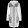
Label: Coat